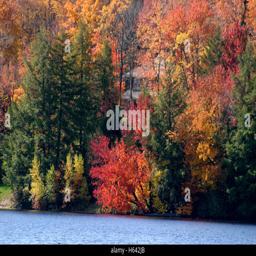
houses by the lake in autumn , with trees changing colors